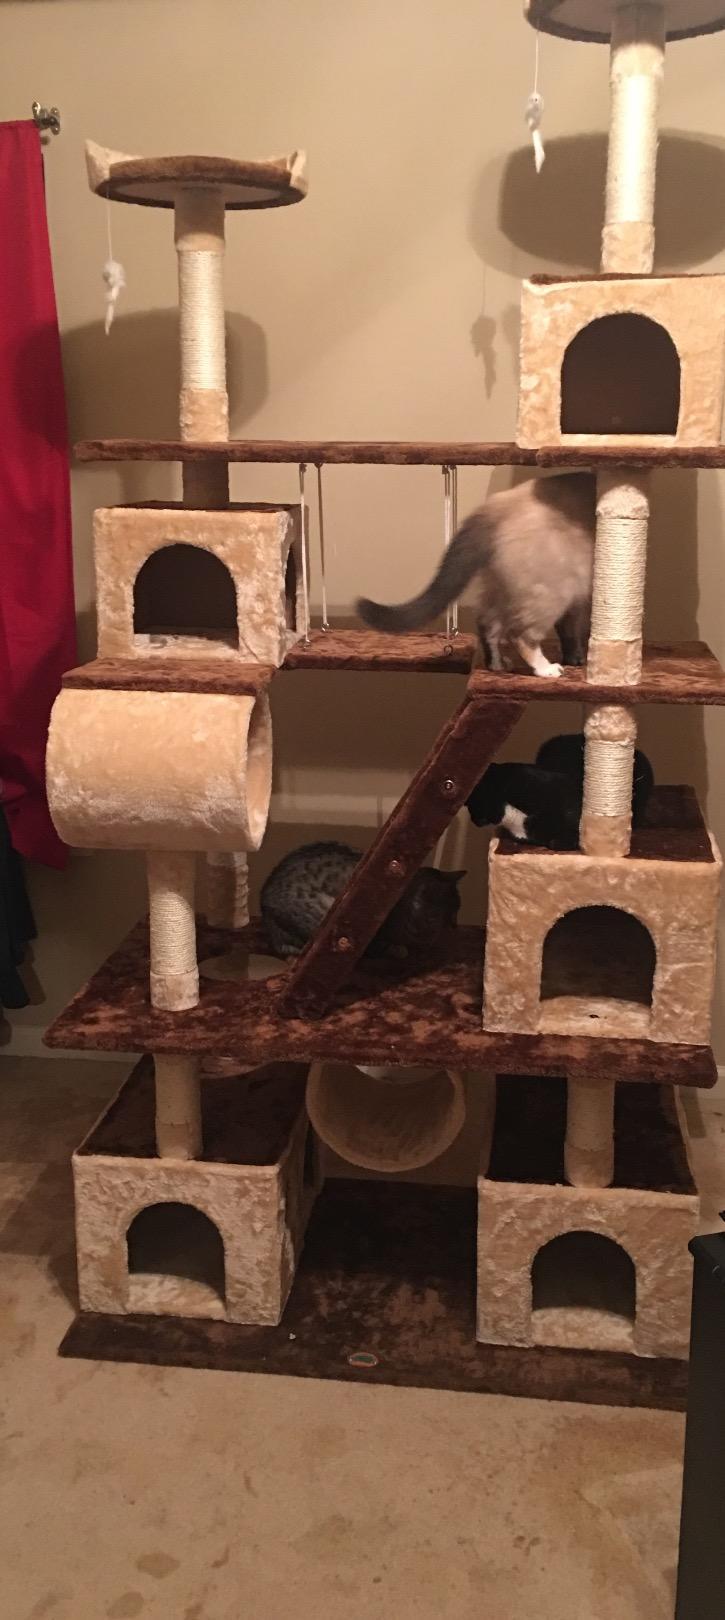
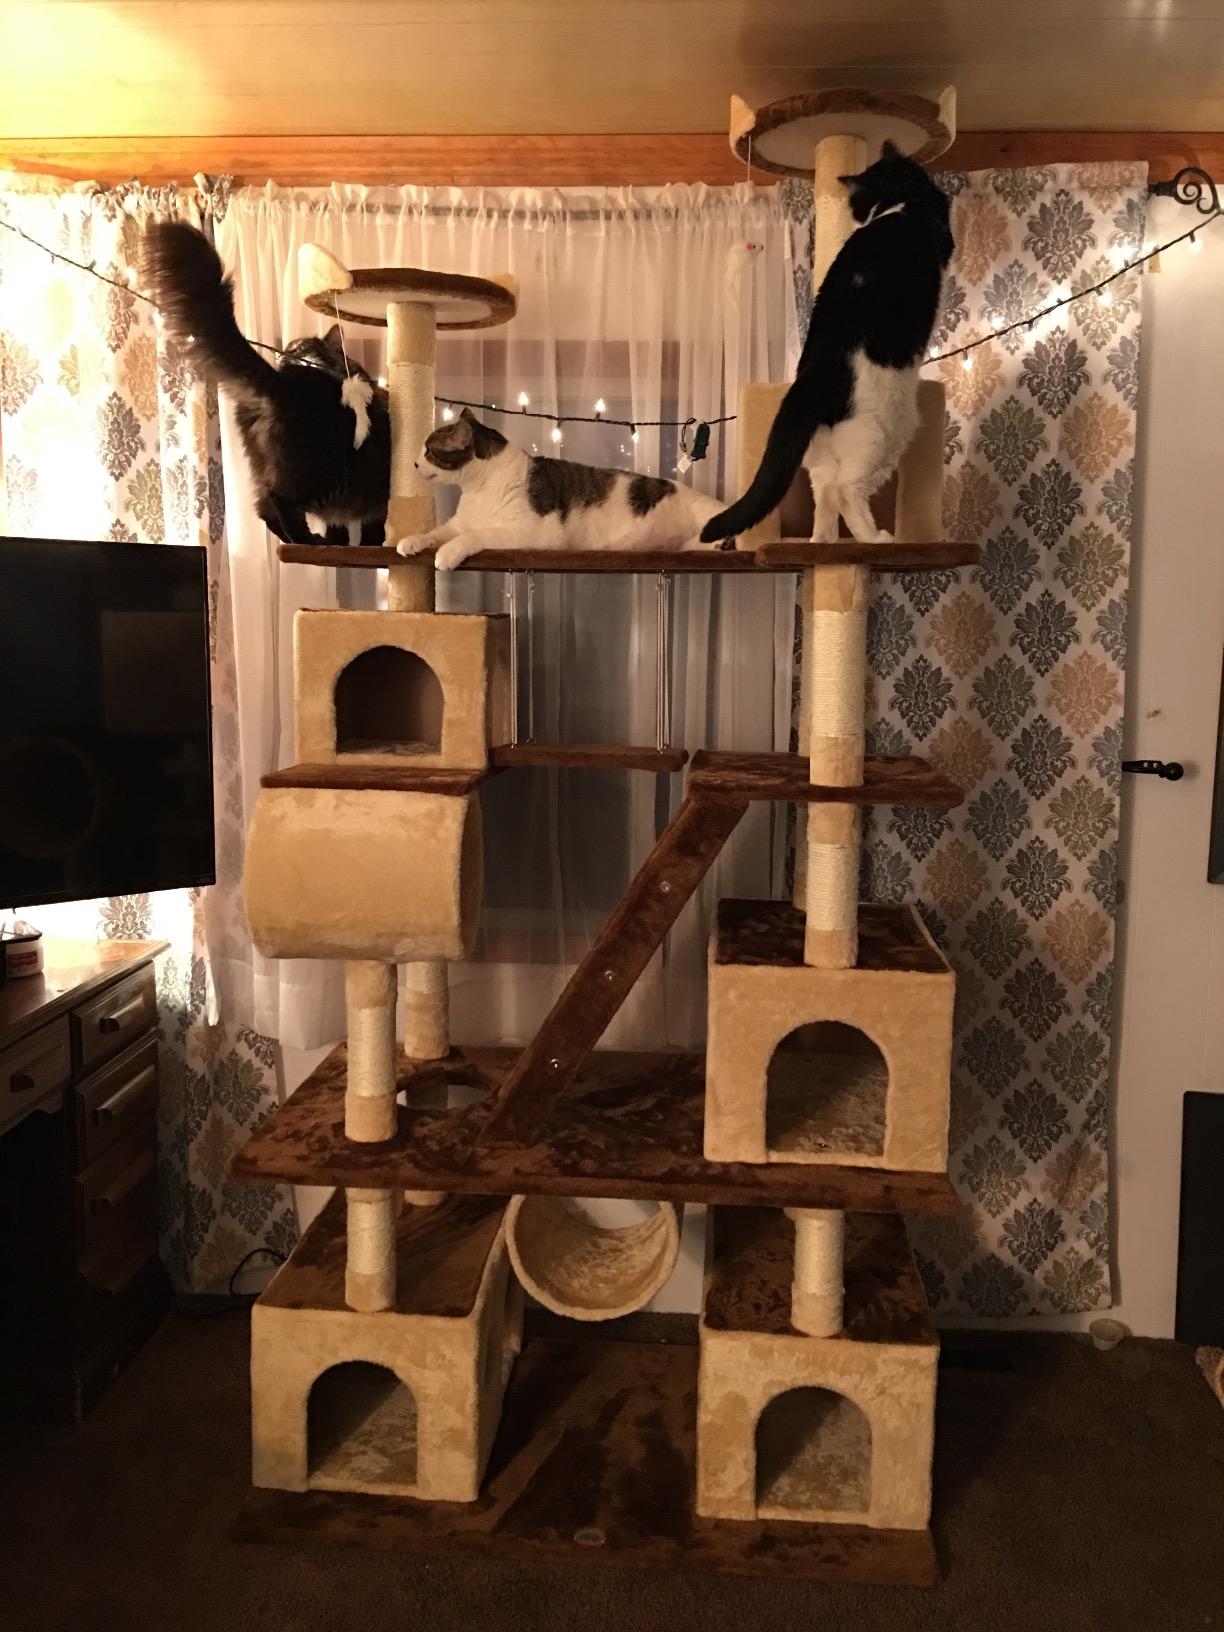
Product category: items_cat tree
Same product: yes